External ballistics

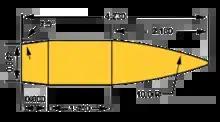
G7 shape standard projectile. All measurements in calibers/diameters.

Use of ballistics tables or ballistics software based on the Mayevski/Siacci method and G1 drag model, introduced in 1881, are the most common method used to work with external ballistics. Projectiles are described by a ballistic coefficient, or BC, which combines the air resistance of the bullet shape (the drag coefficient) and its sectional density (a function of mass and bullet diameter).